Stan Kroenke

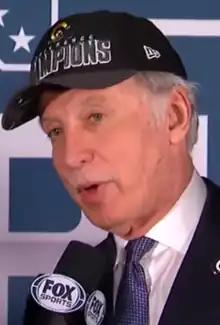
Kroenke in 2019

Enos Stanley Kroenke (born July 29, 1947) is an American billionaire real estate magnate and sports team owner. He is the owner of Kroenke Sports & Entertainment, which is the holding company of Arsenal of the Premier League and Arsenal Women of the Women's Super League, the Los Angeles Rams of the NFL, Denver Nuggets of the NBA, Colorado Avalanche of the NHL, Colorado Rapids of MLS and the Colorado Mammoth of the National Lacrosse League.